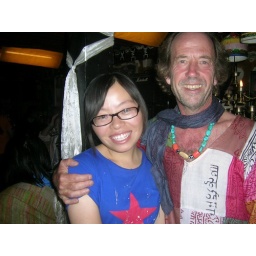
with Chinese girl in Lhasa bar